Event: Nepal Earthquake
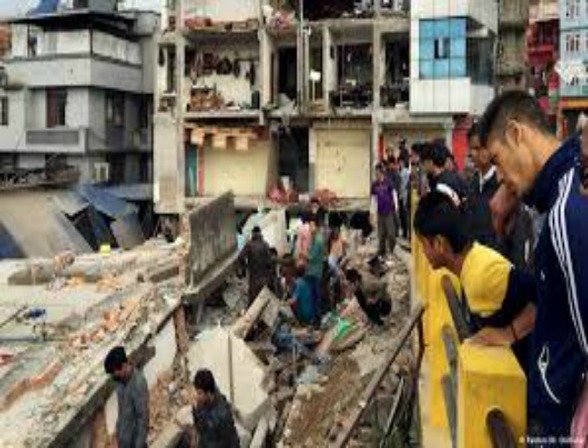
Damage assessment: damage